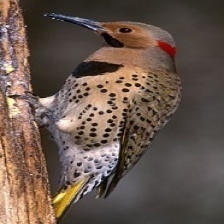
Species: NORTHERN FLICKER
Scientific name: COLAPTES AURATUS